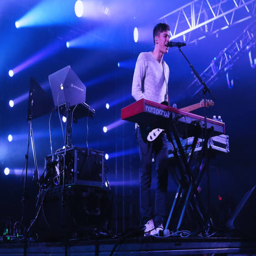
person performs onstage at industry during day .